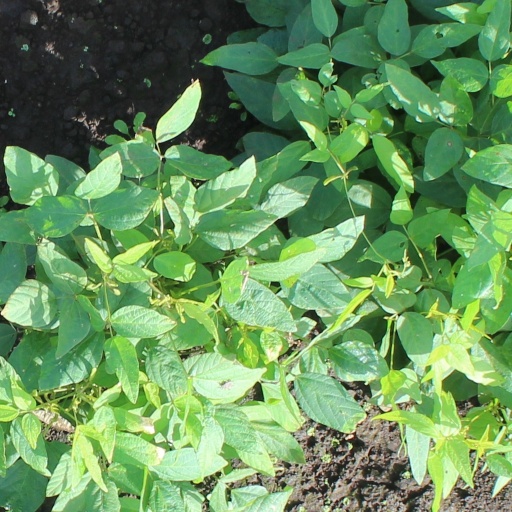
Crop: soybean